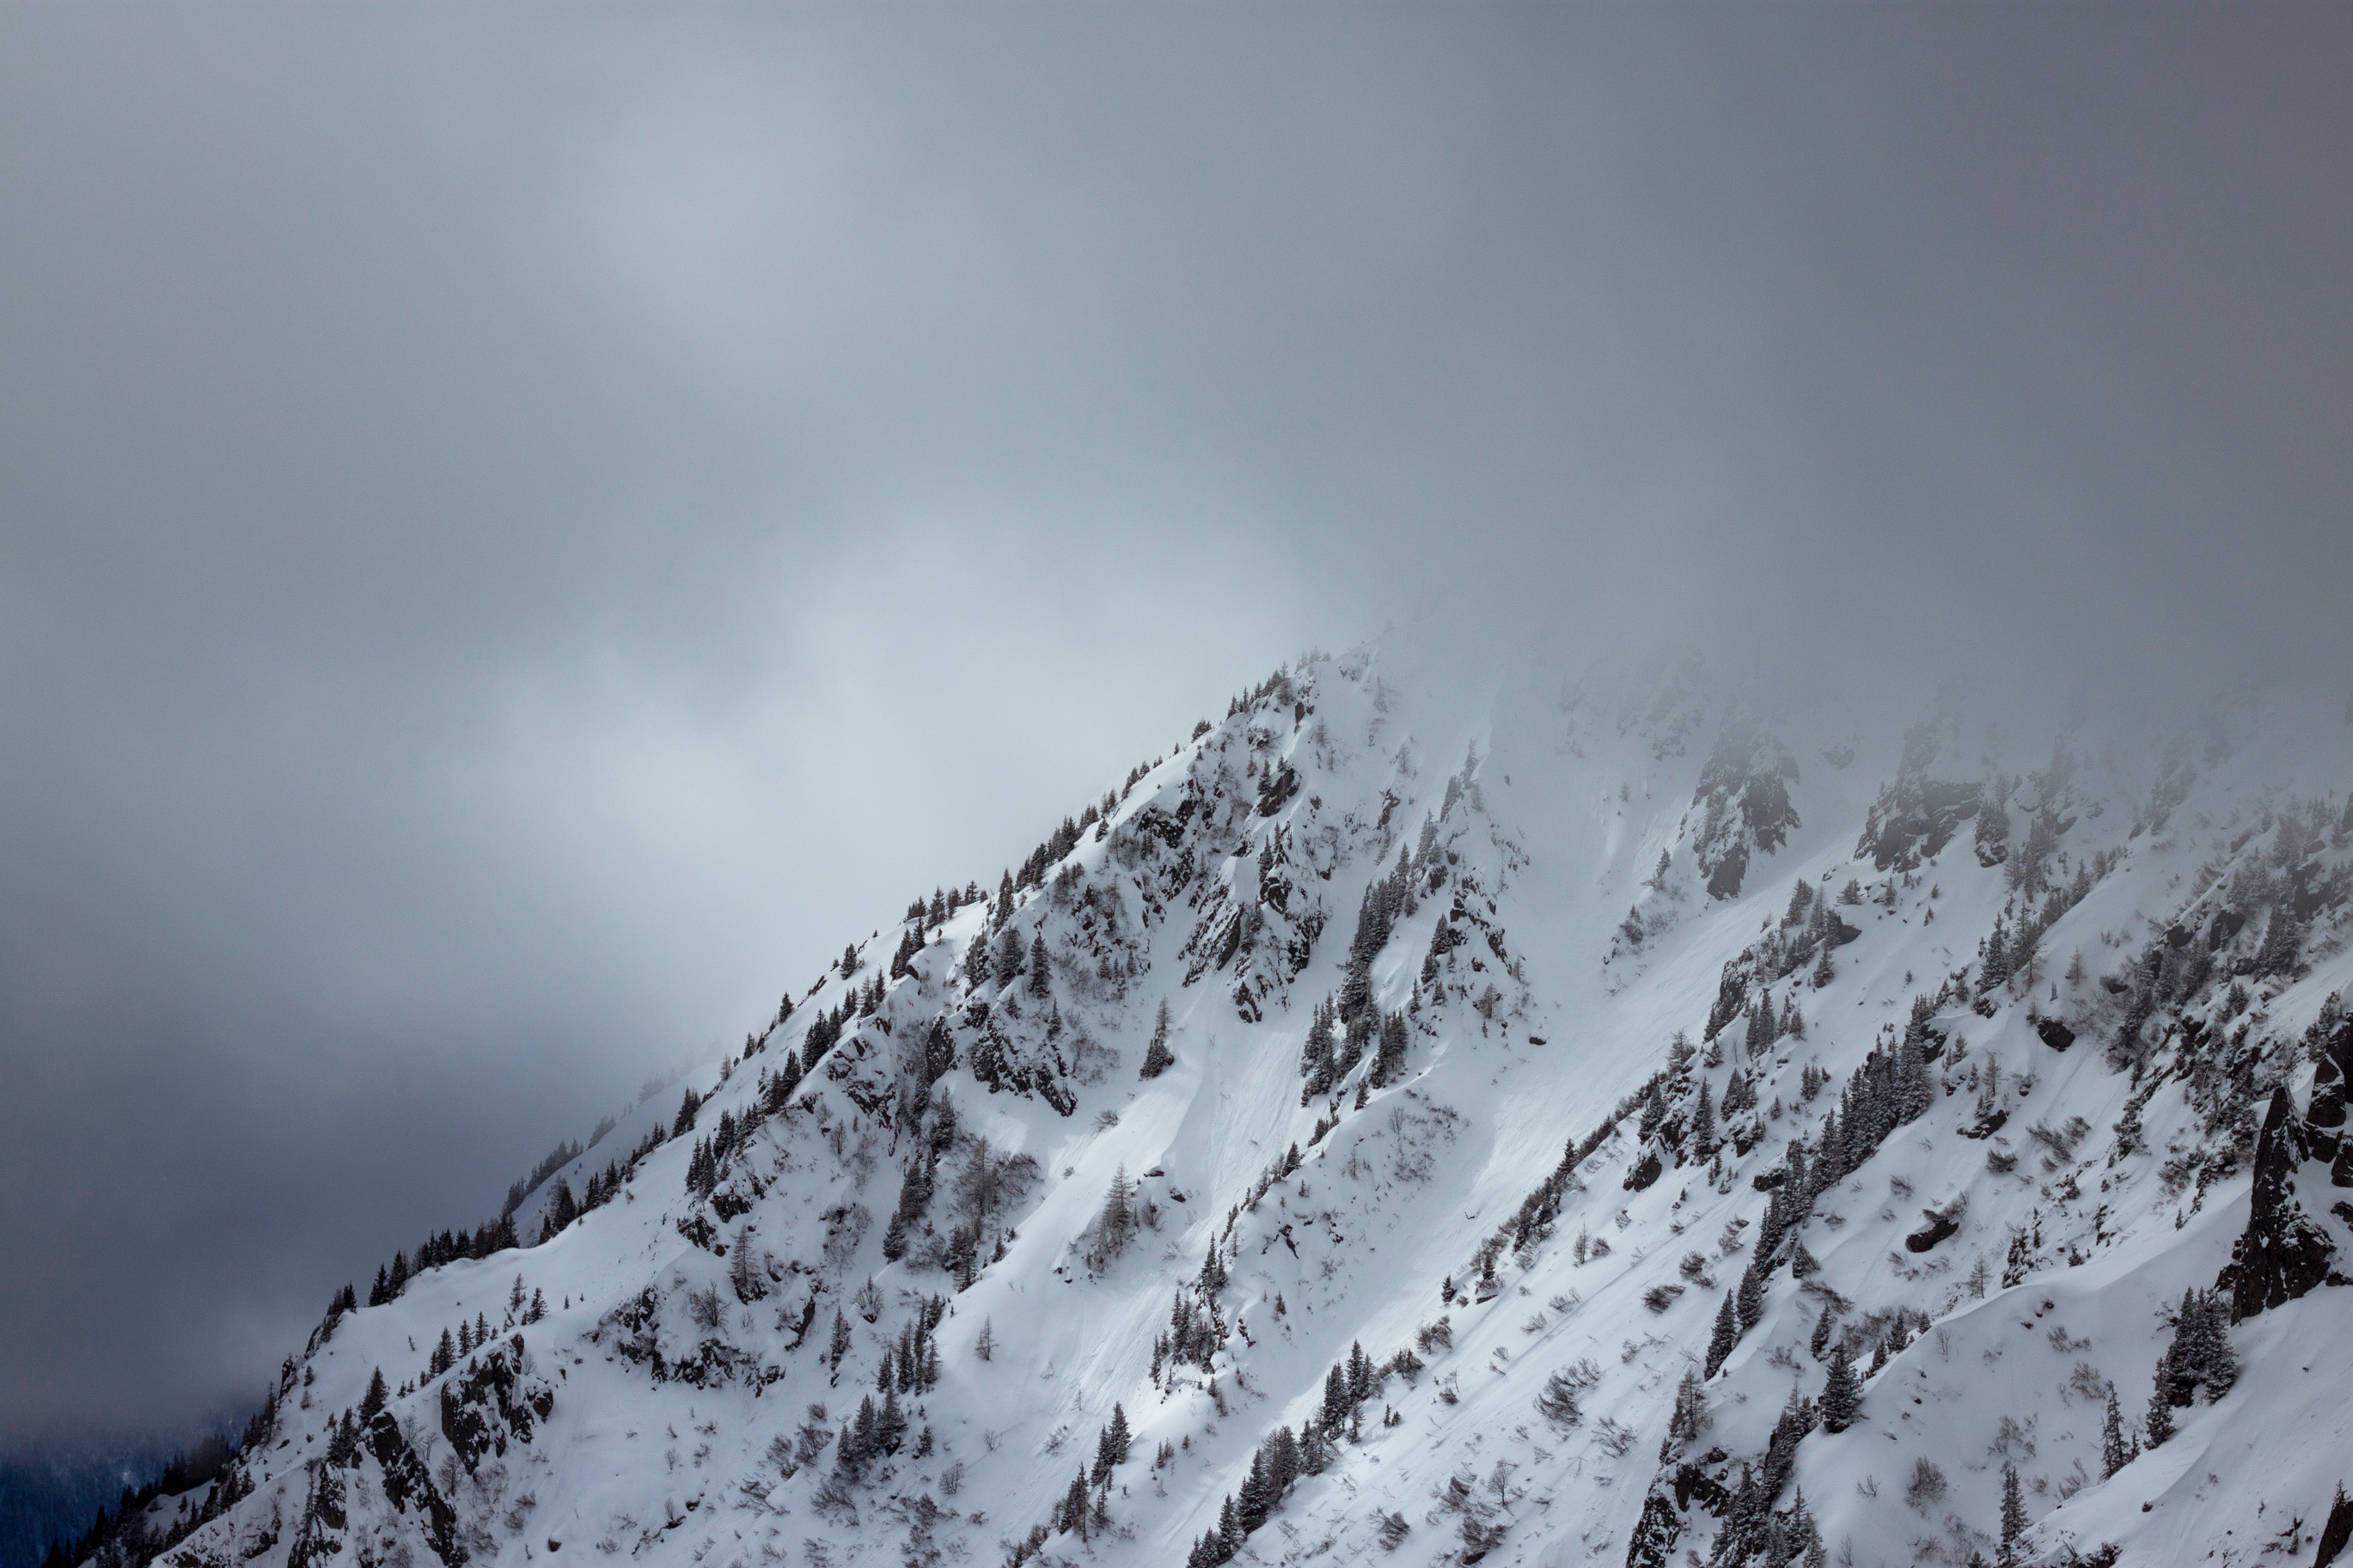
mountain, snow, winter, mountain range, weather, season, ridge, summit, freezing, mountainous landforms, geological phenomenon